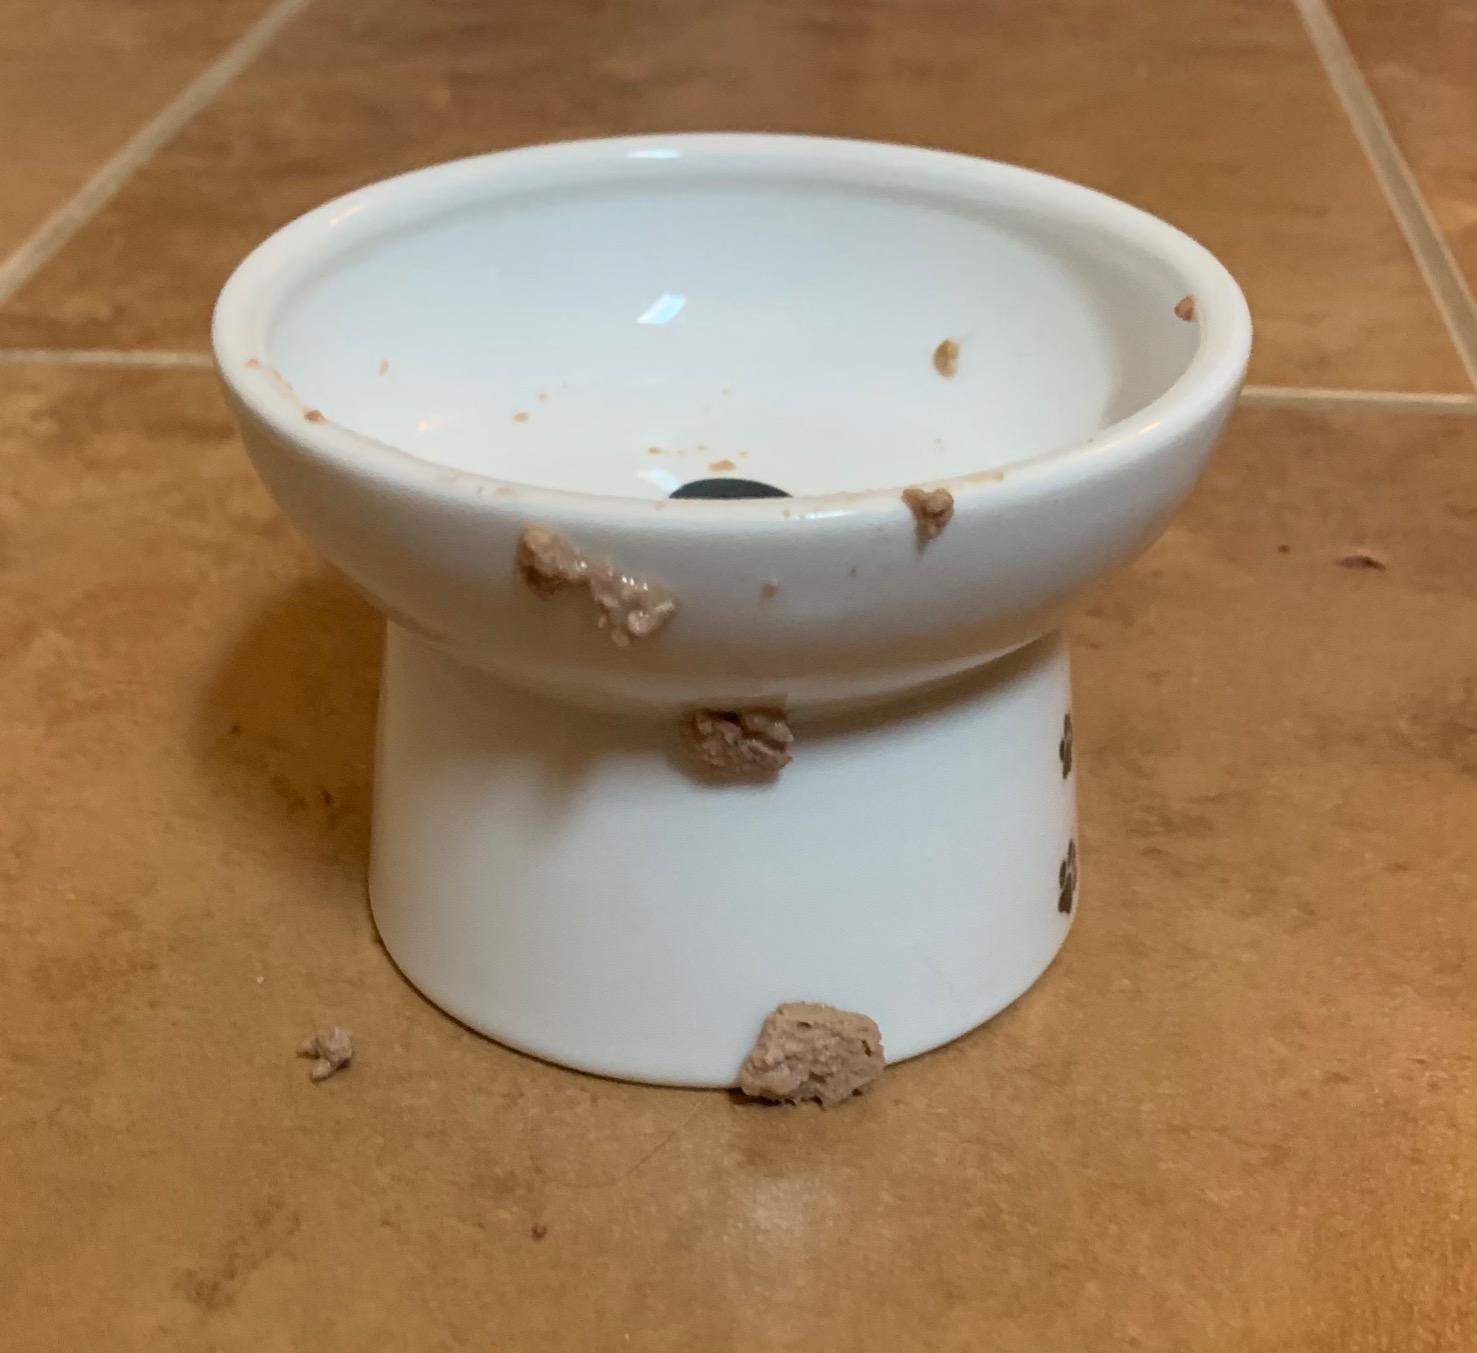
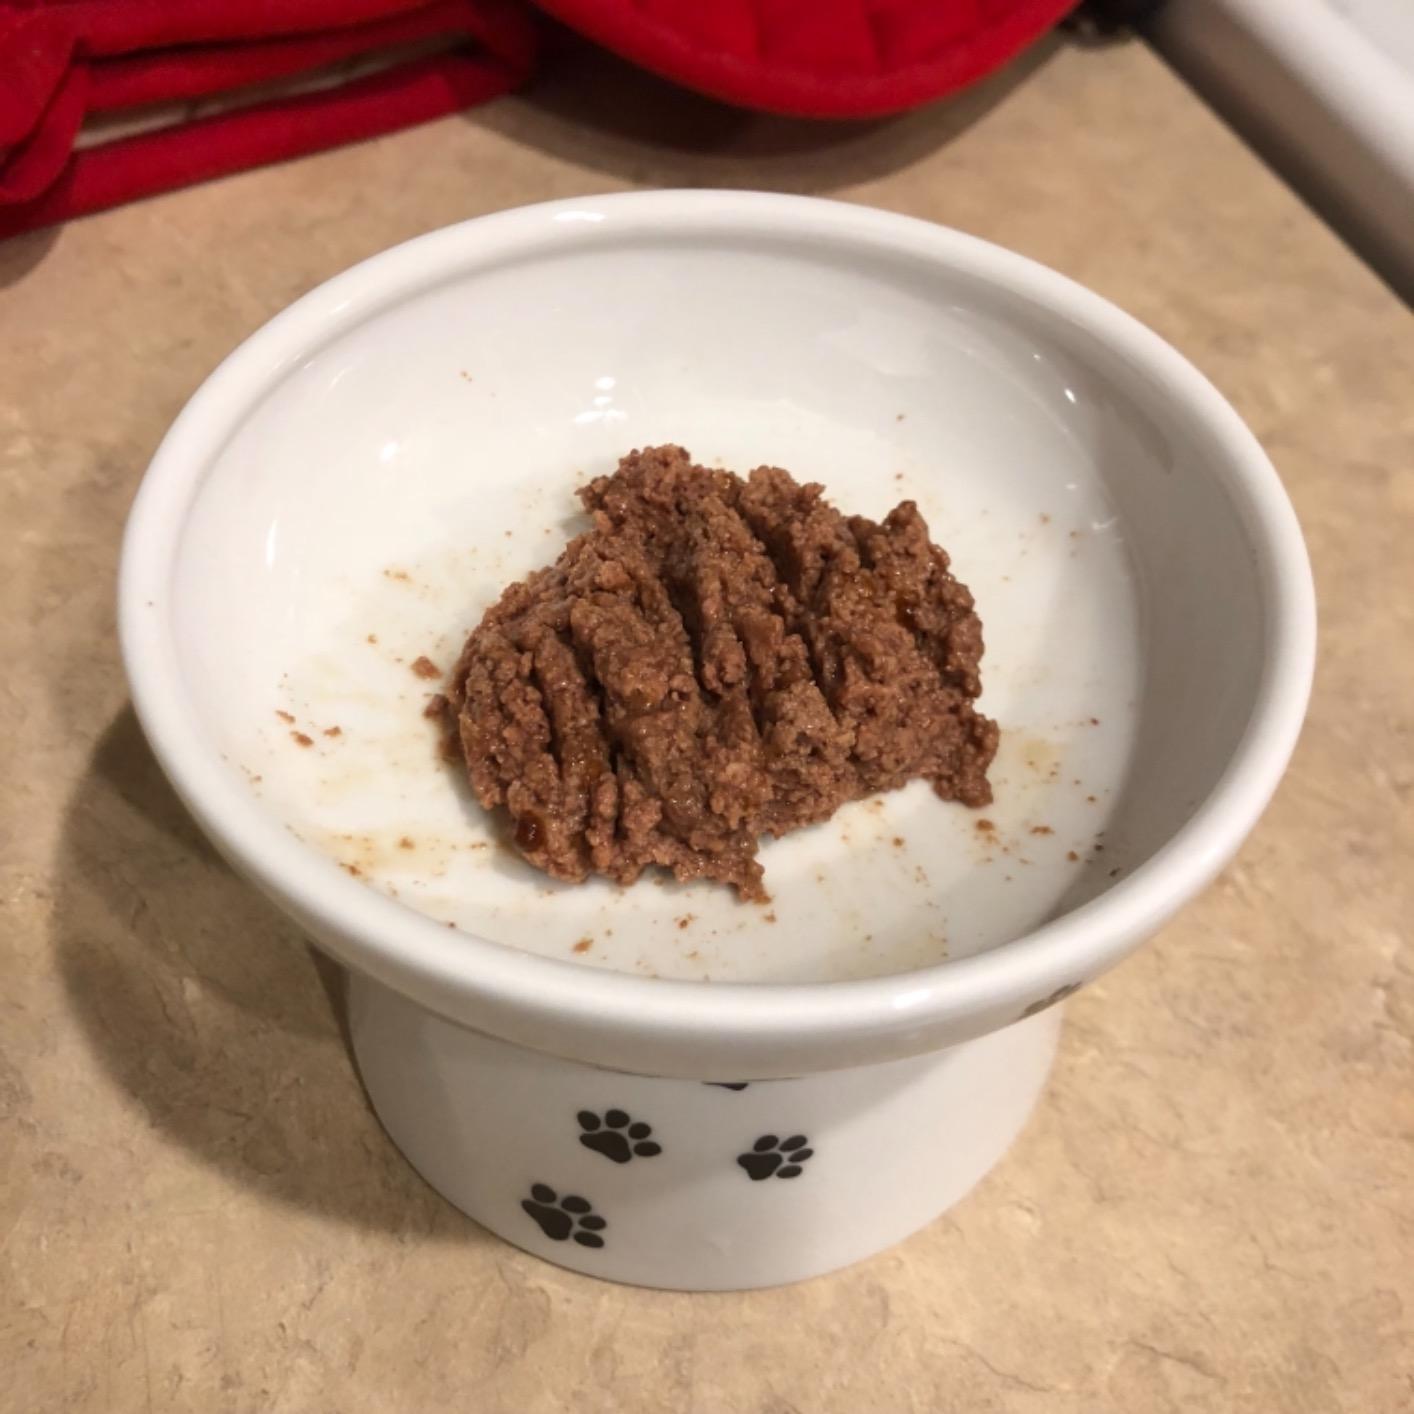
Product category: items_bowl
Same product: yes